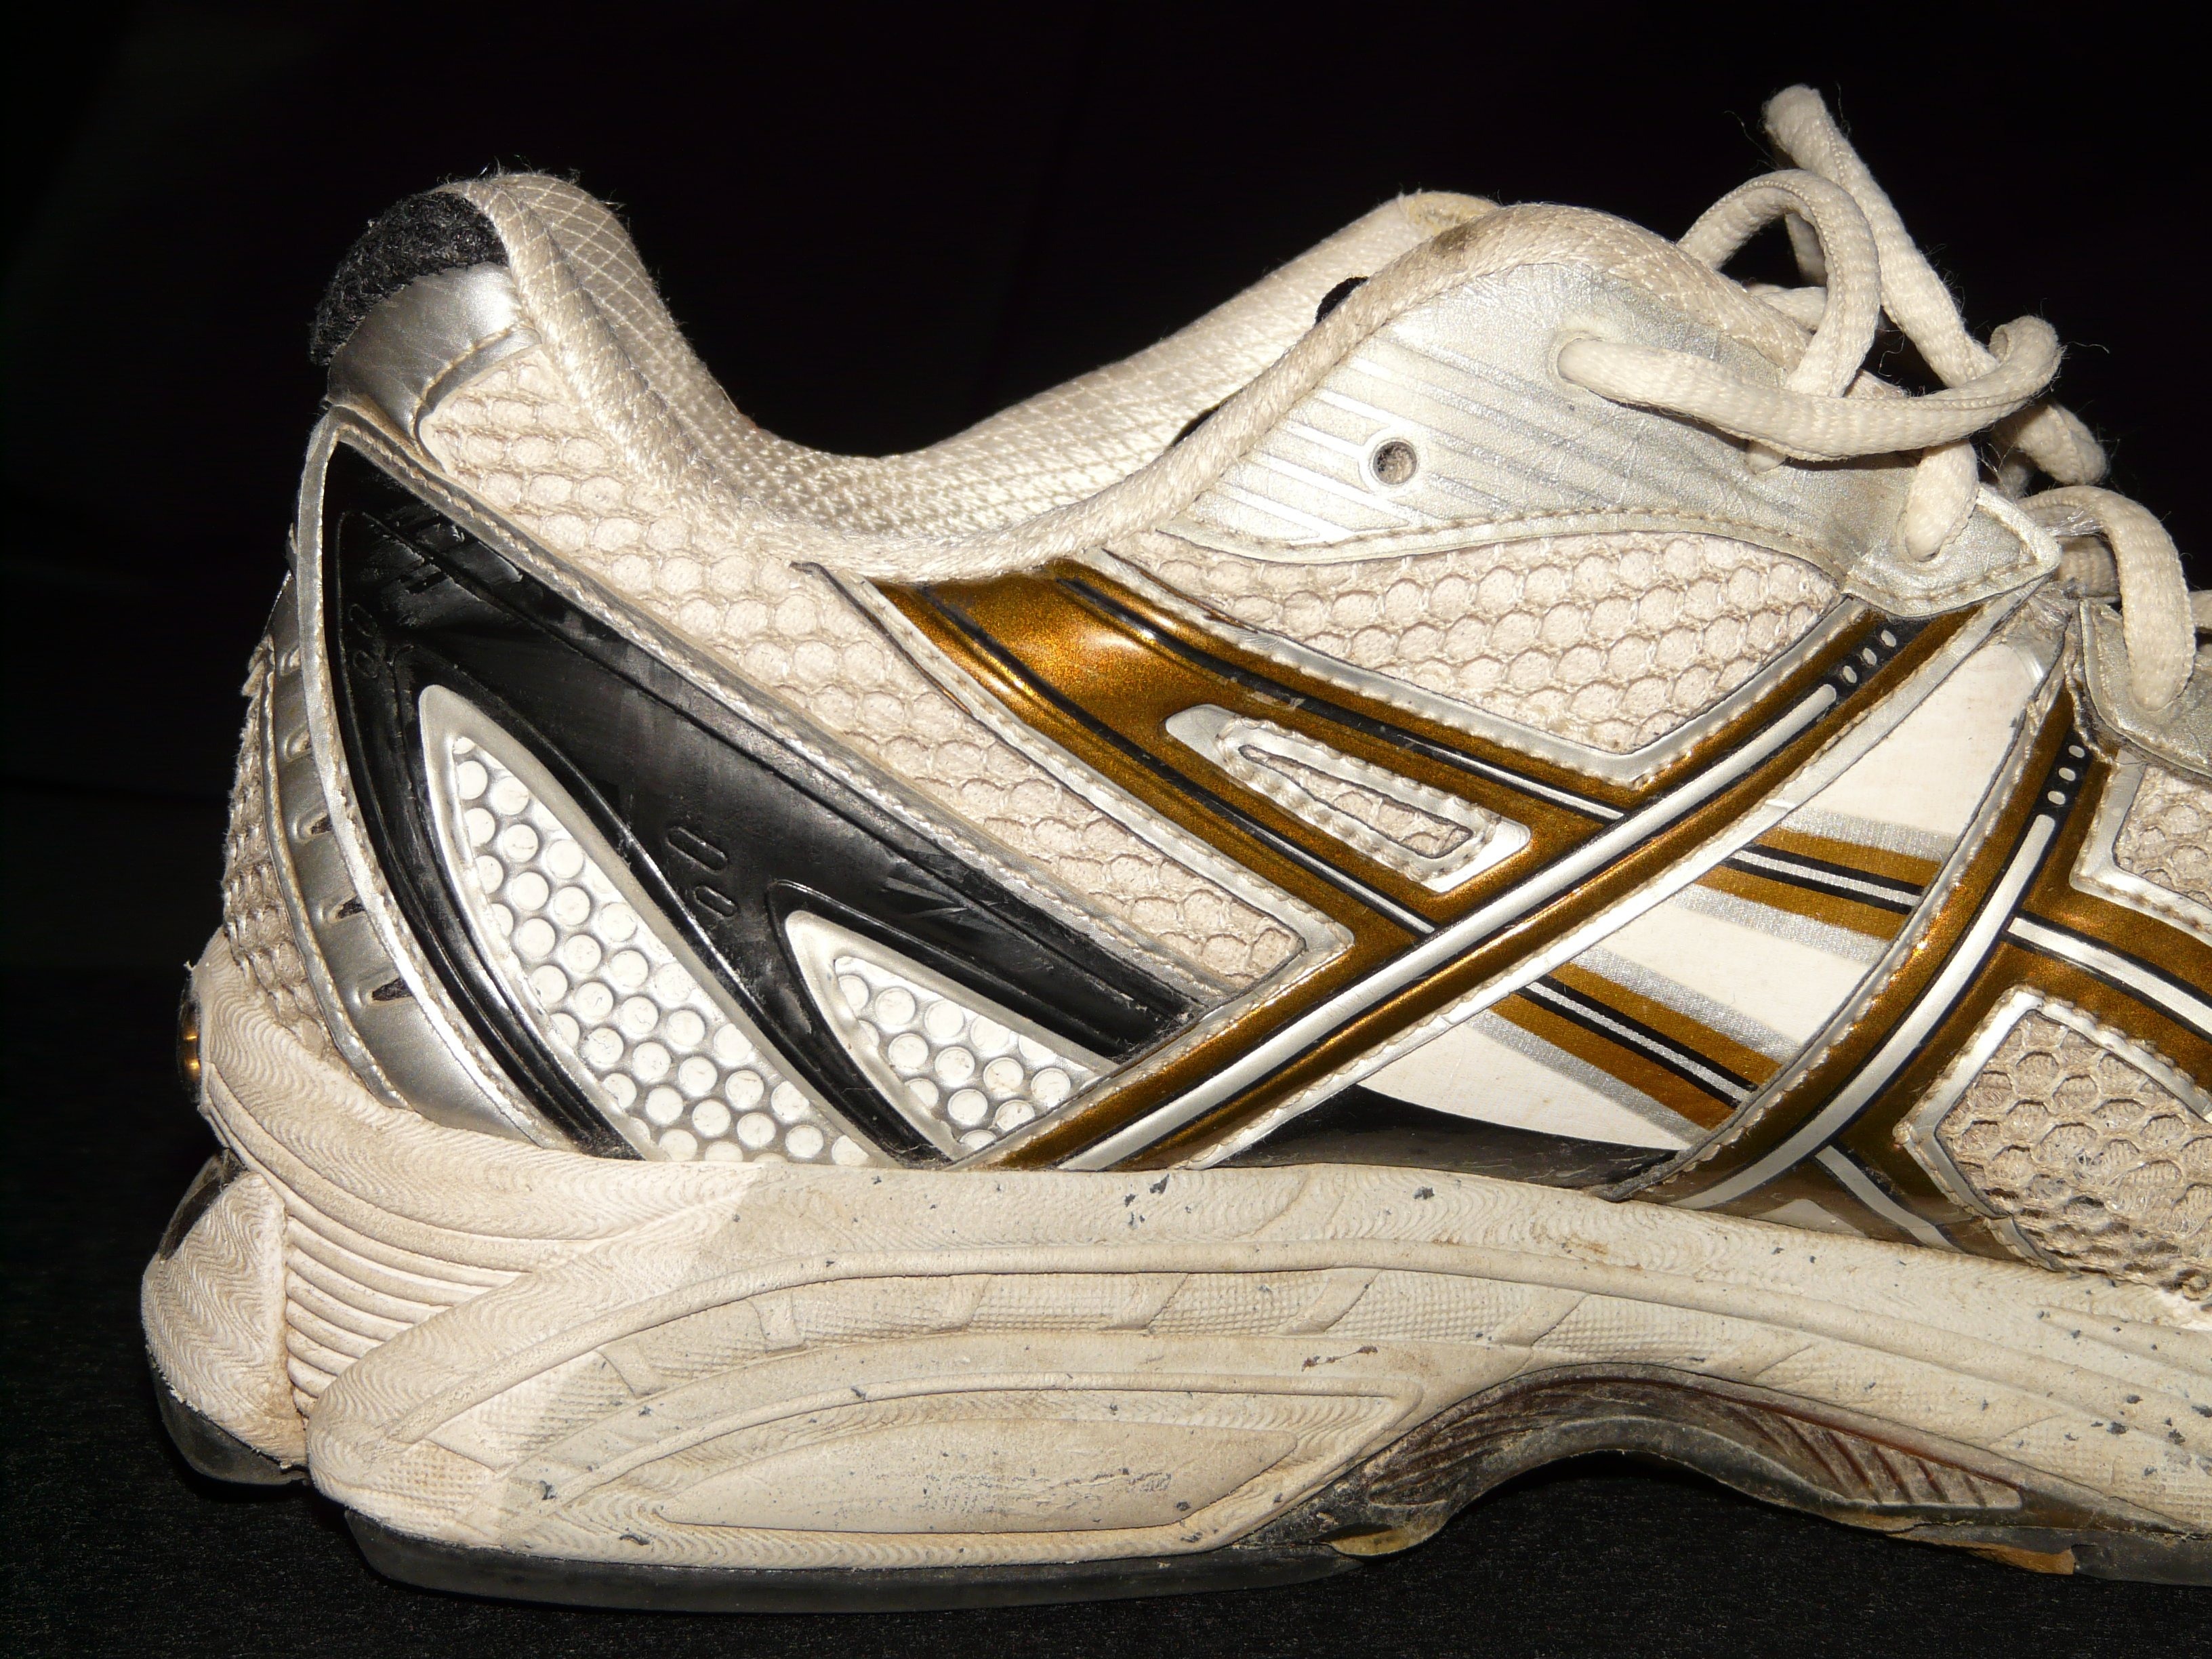
shoe, sport, run, training, healthy, sports equipment, shoes, sporty, sneakers, footwear, active, bless you, jog, outdoor shoe, athletic shoe